Jewish eschatology

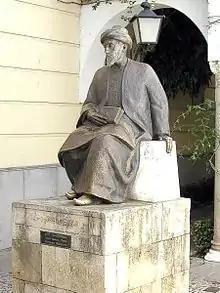
Monument to Maimonides in Córdoba

In rabbinic literature, the rabbis elaborated and explained the prophecies that were found in the Hebrew Bible along with the oral law and rabbinic traditions about its meaning.